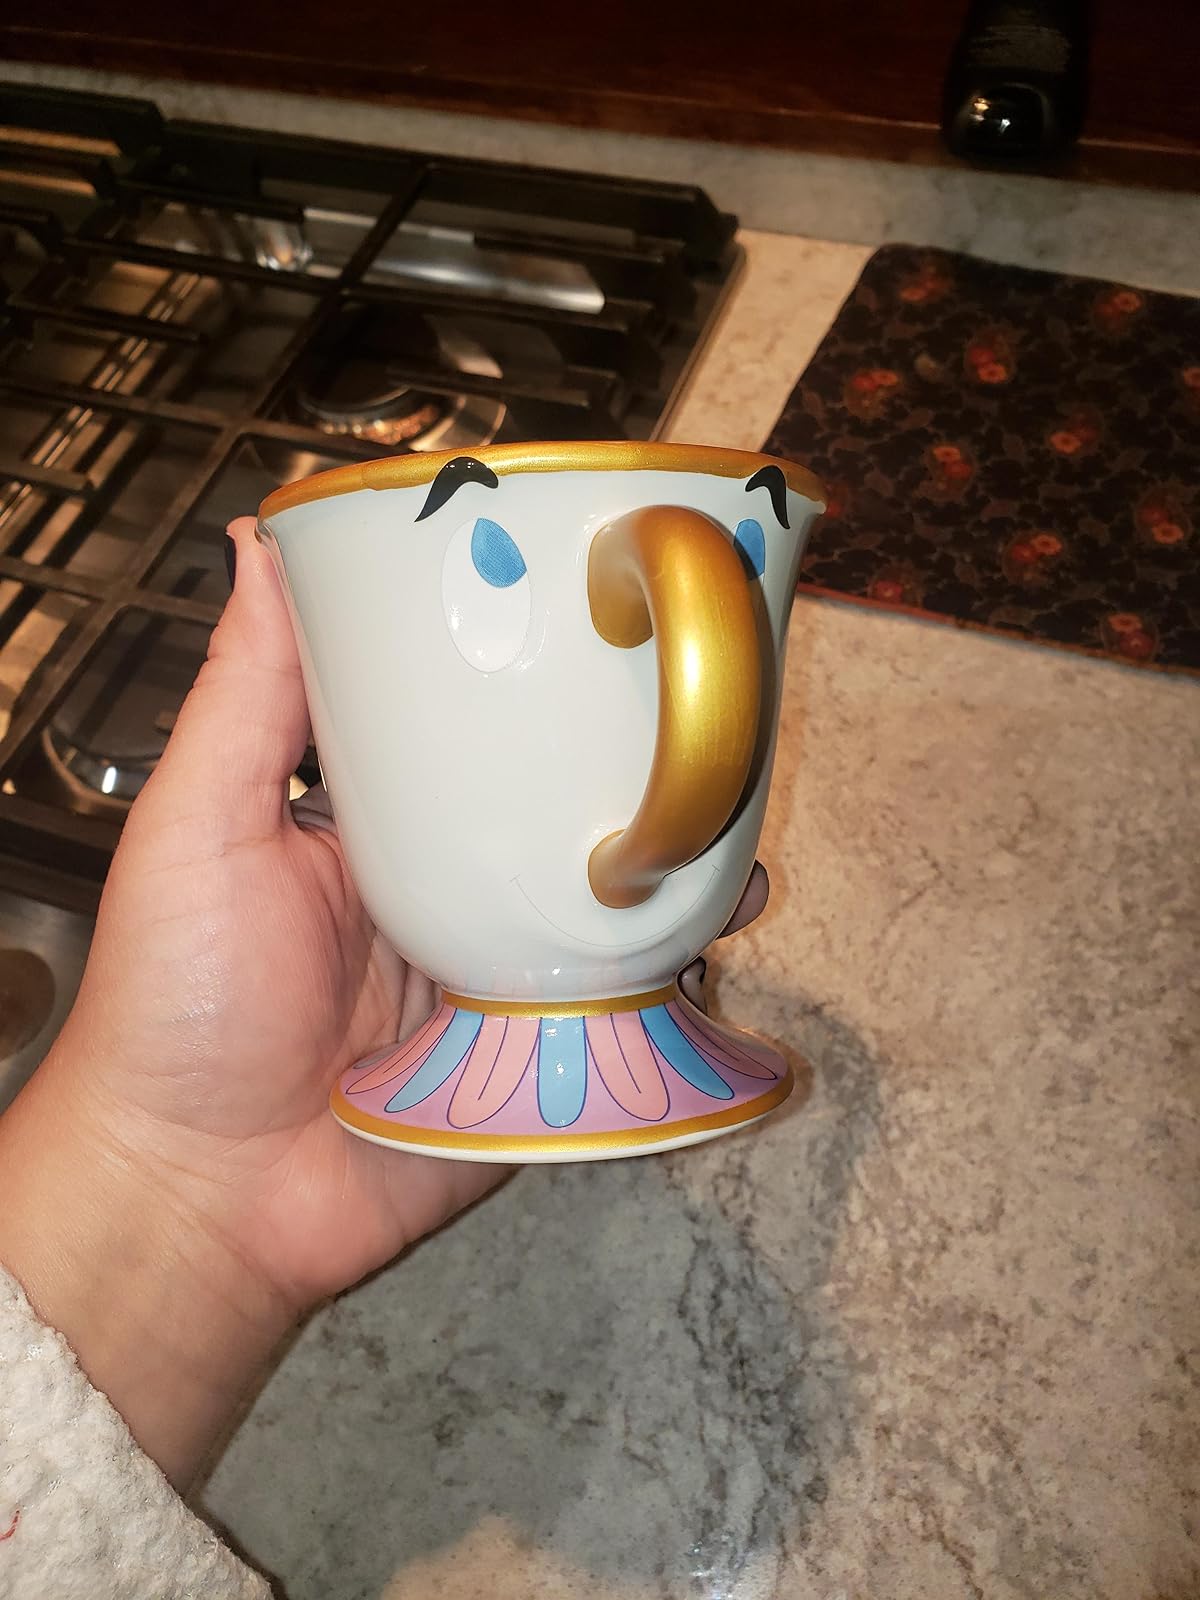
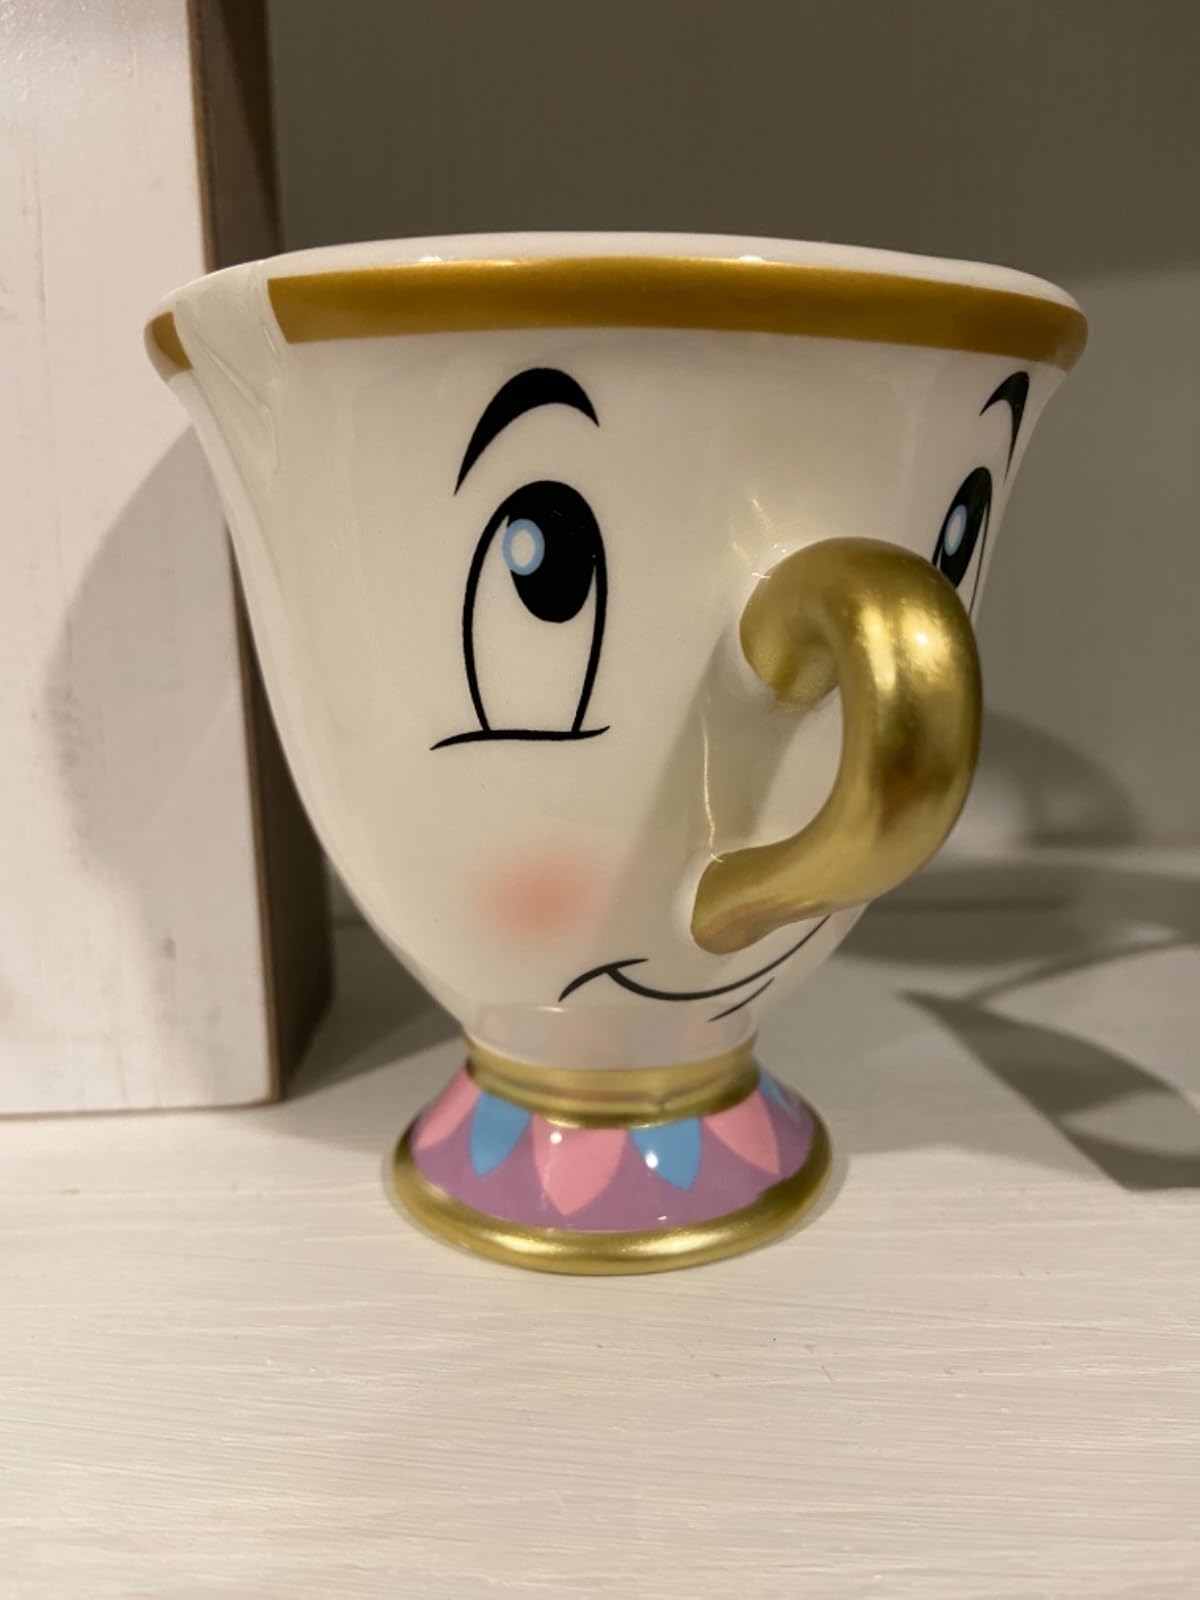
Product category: items_mug
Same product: no